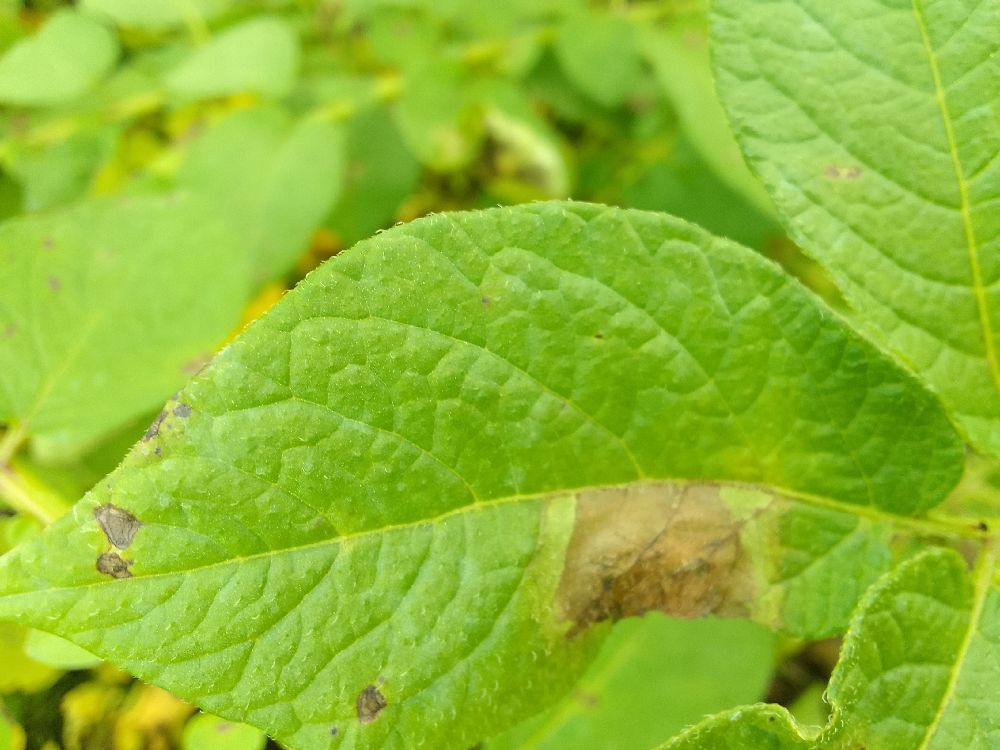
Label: Late blight